William Holden

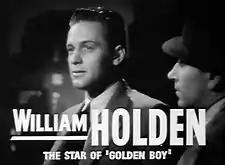
With George Raft (right) in "Invisible Stripes" (1939)

Holden's first starring role was in "Golden Boy" (1939), costarring Barbara Stanwyck, in which he played a violinist-turned-boxer. The film was made for Columbia, which negotiated a sharing agreement with Paramount for Holden's services.